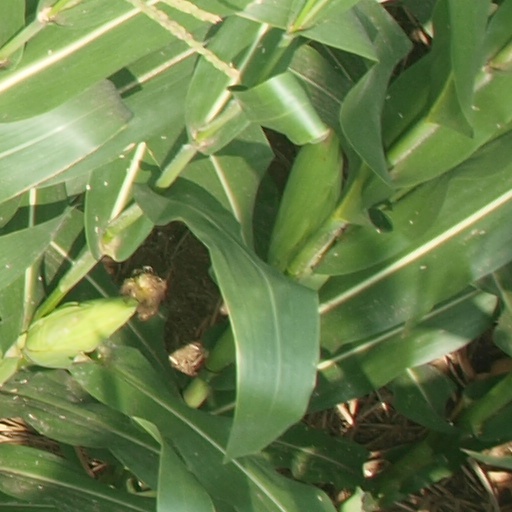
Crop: maize; corn